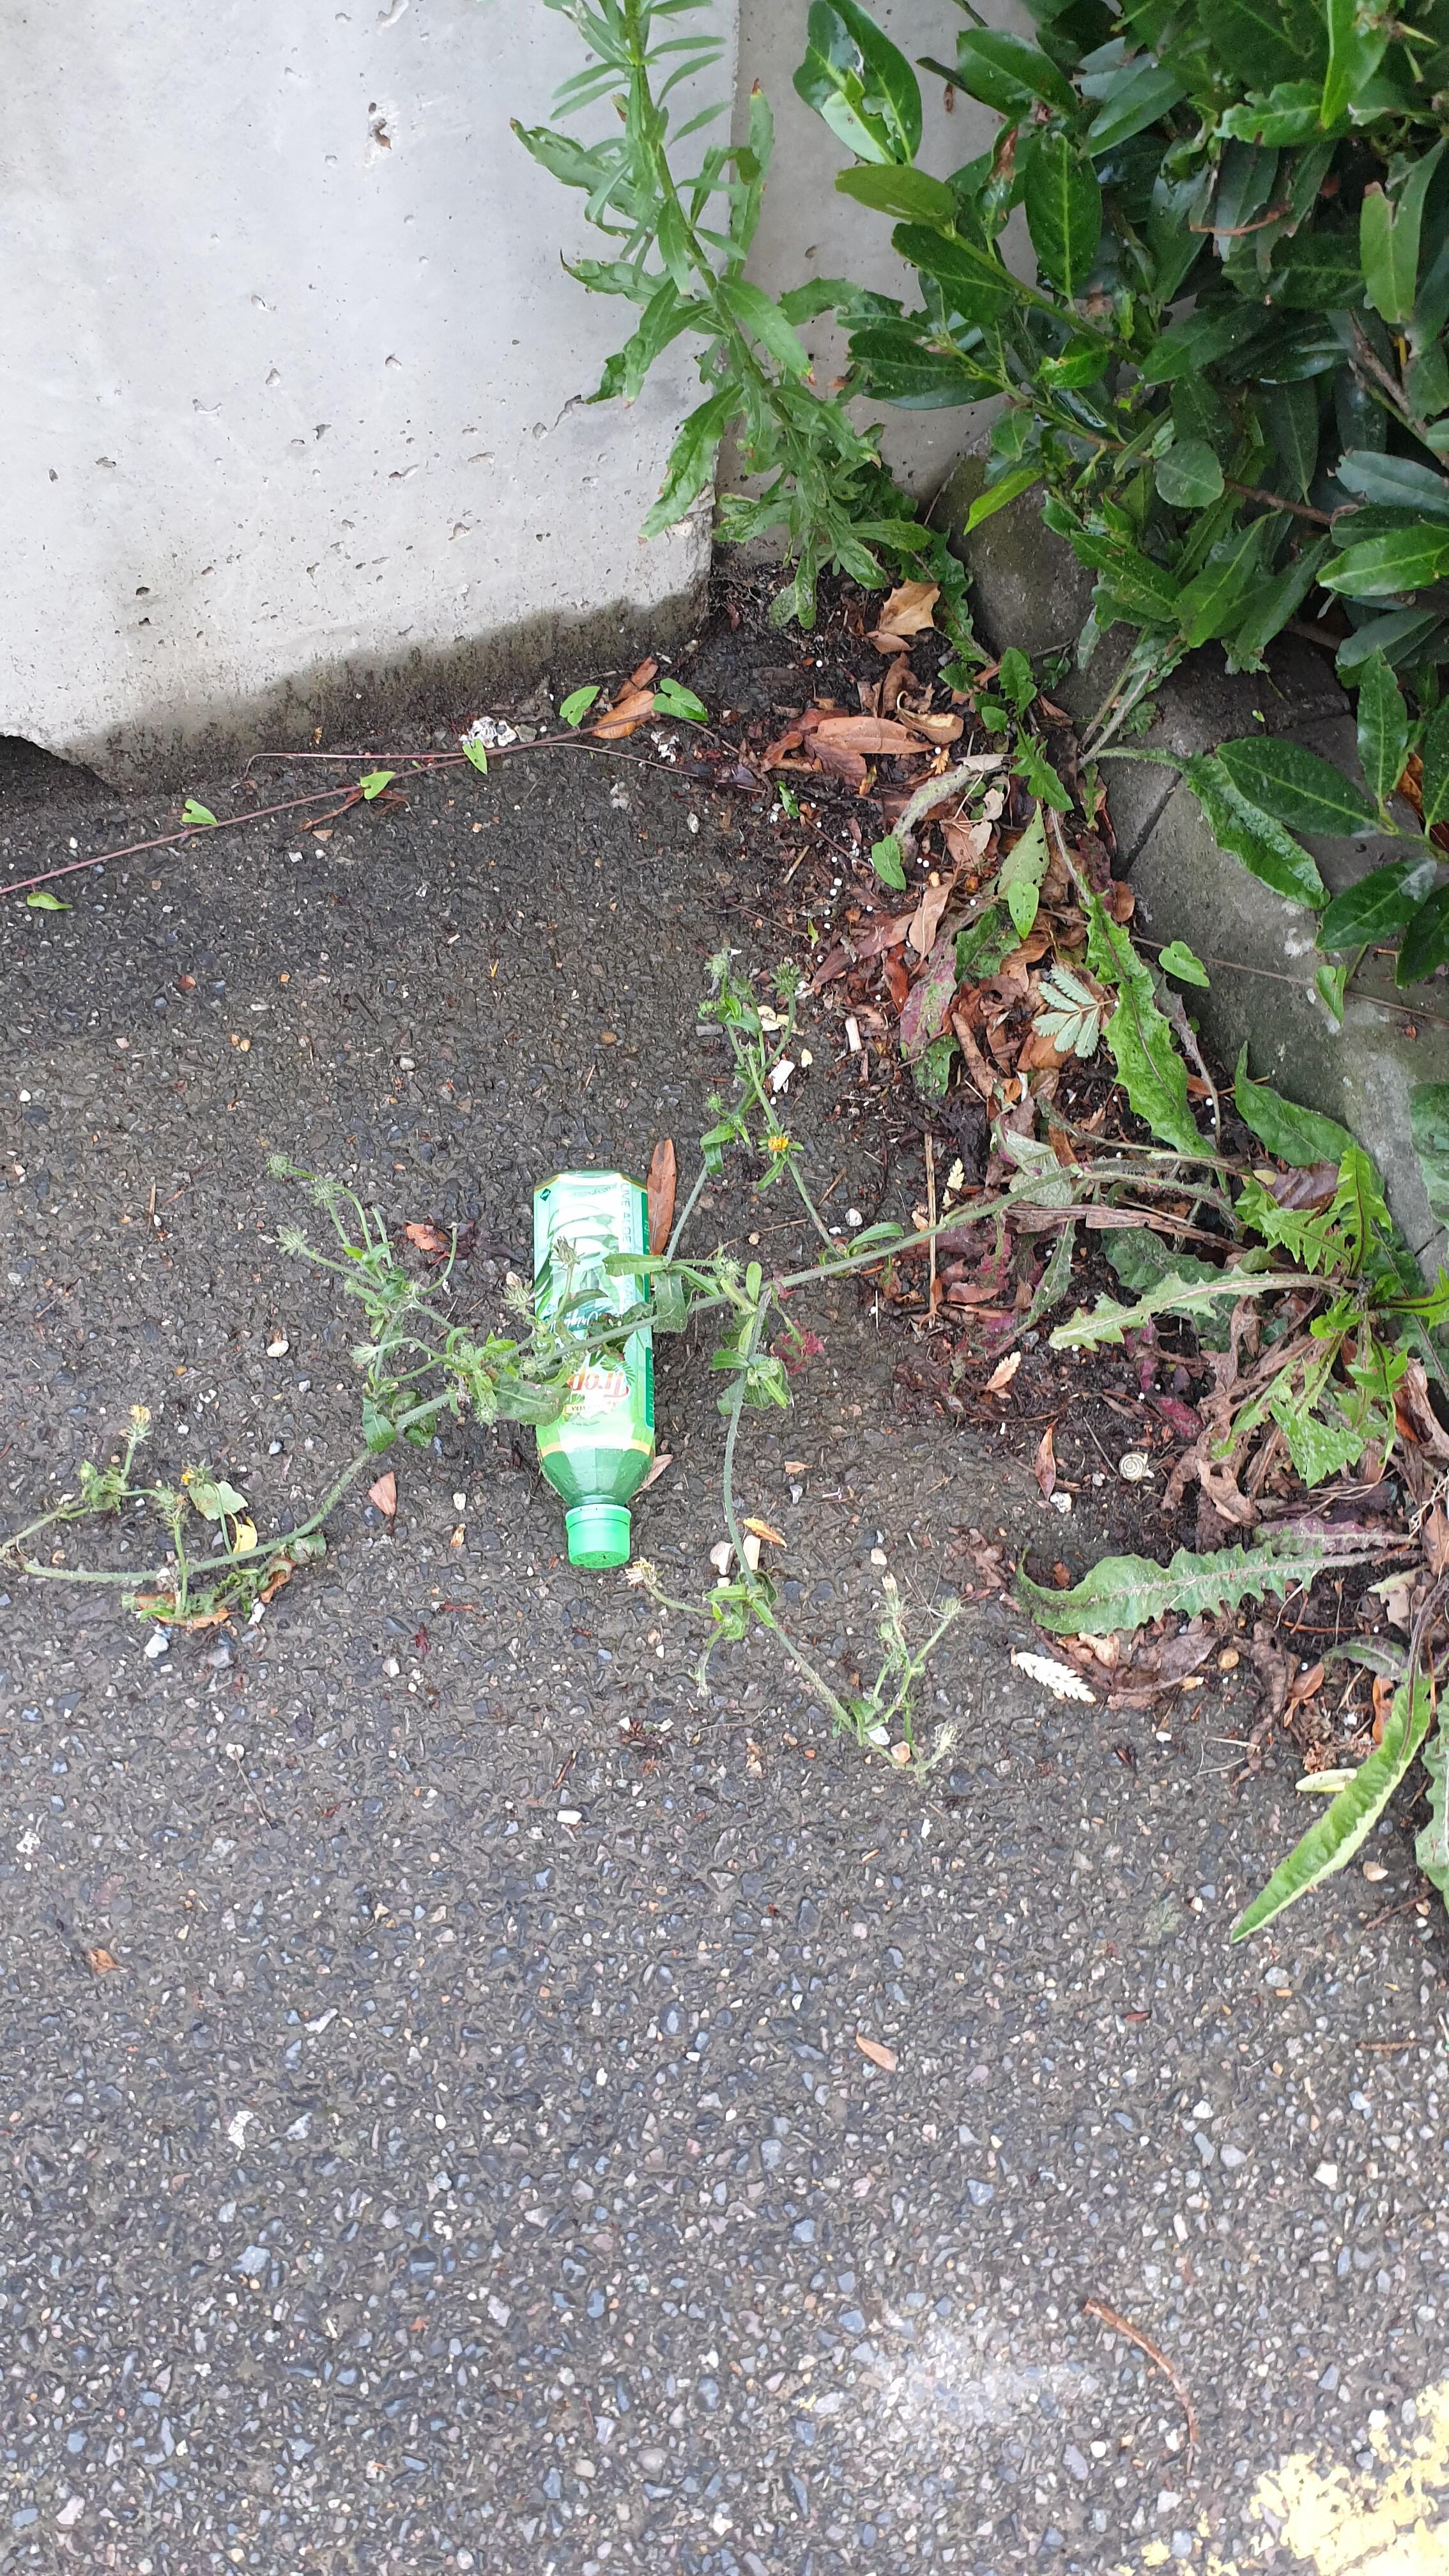
Object: Clear plastic bottle (Bottle)

Object: Plastic bottle cap (Bottle cap)